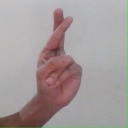
अक्षर: र